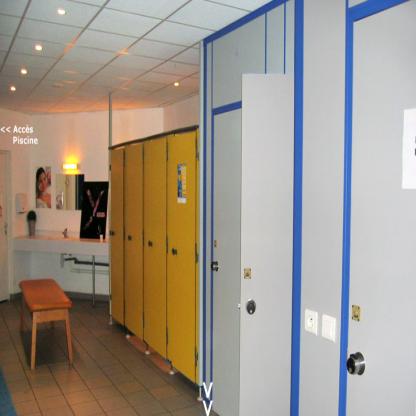
Scene: Indoor